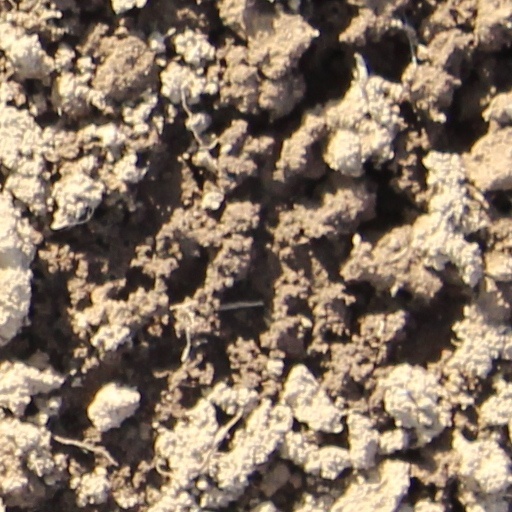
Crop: wheat